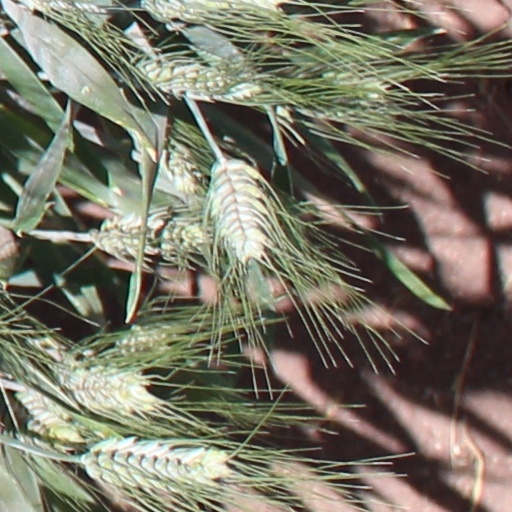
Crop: wheat